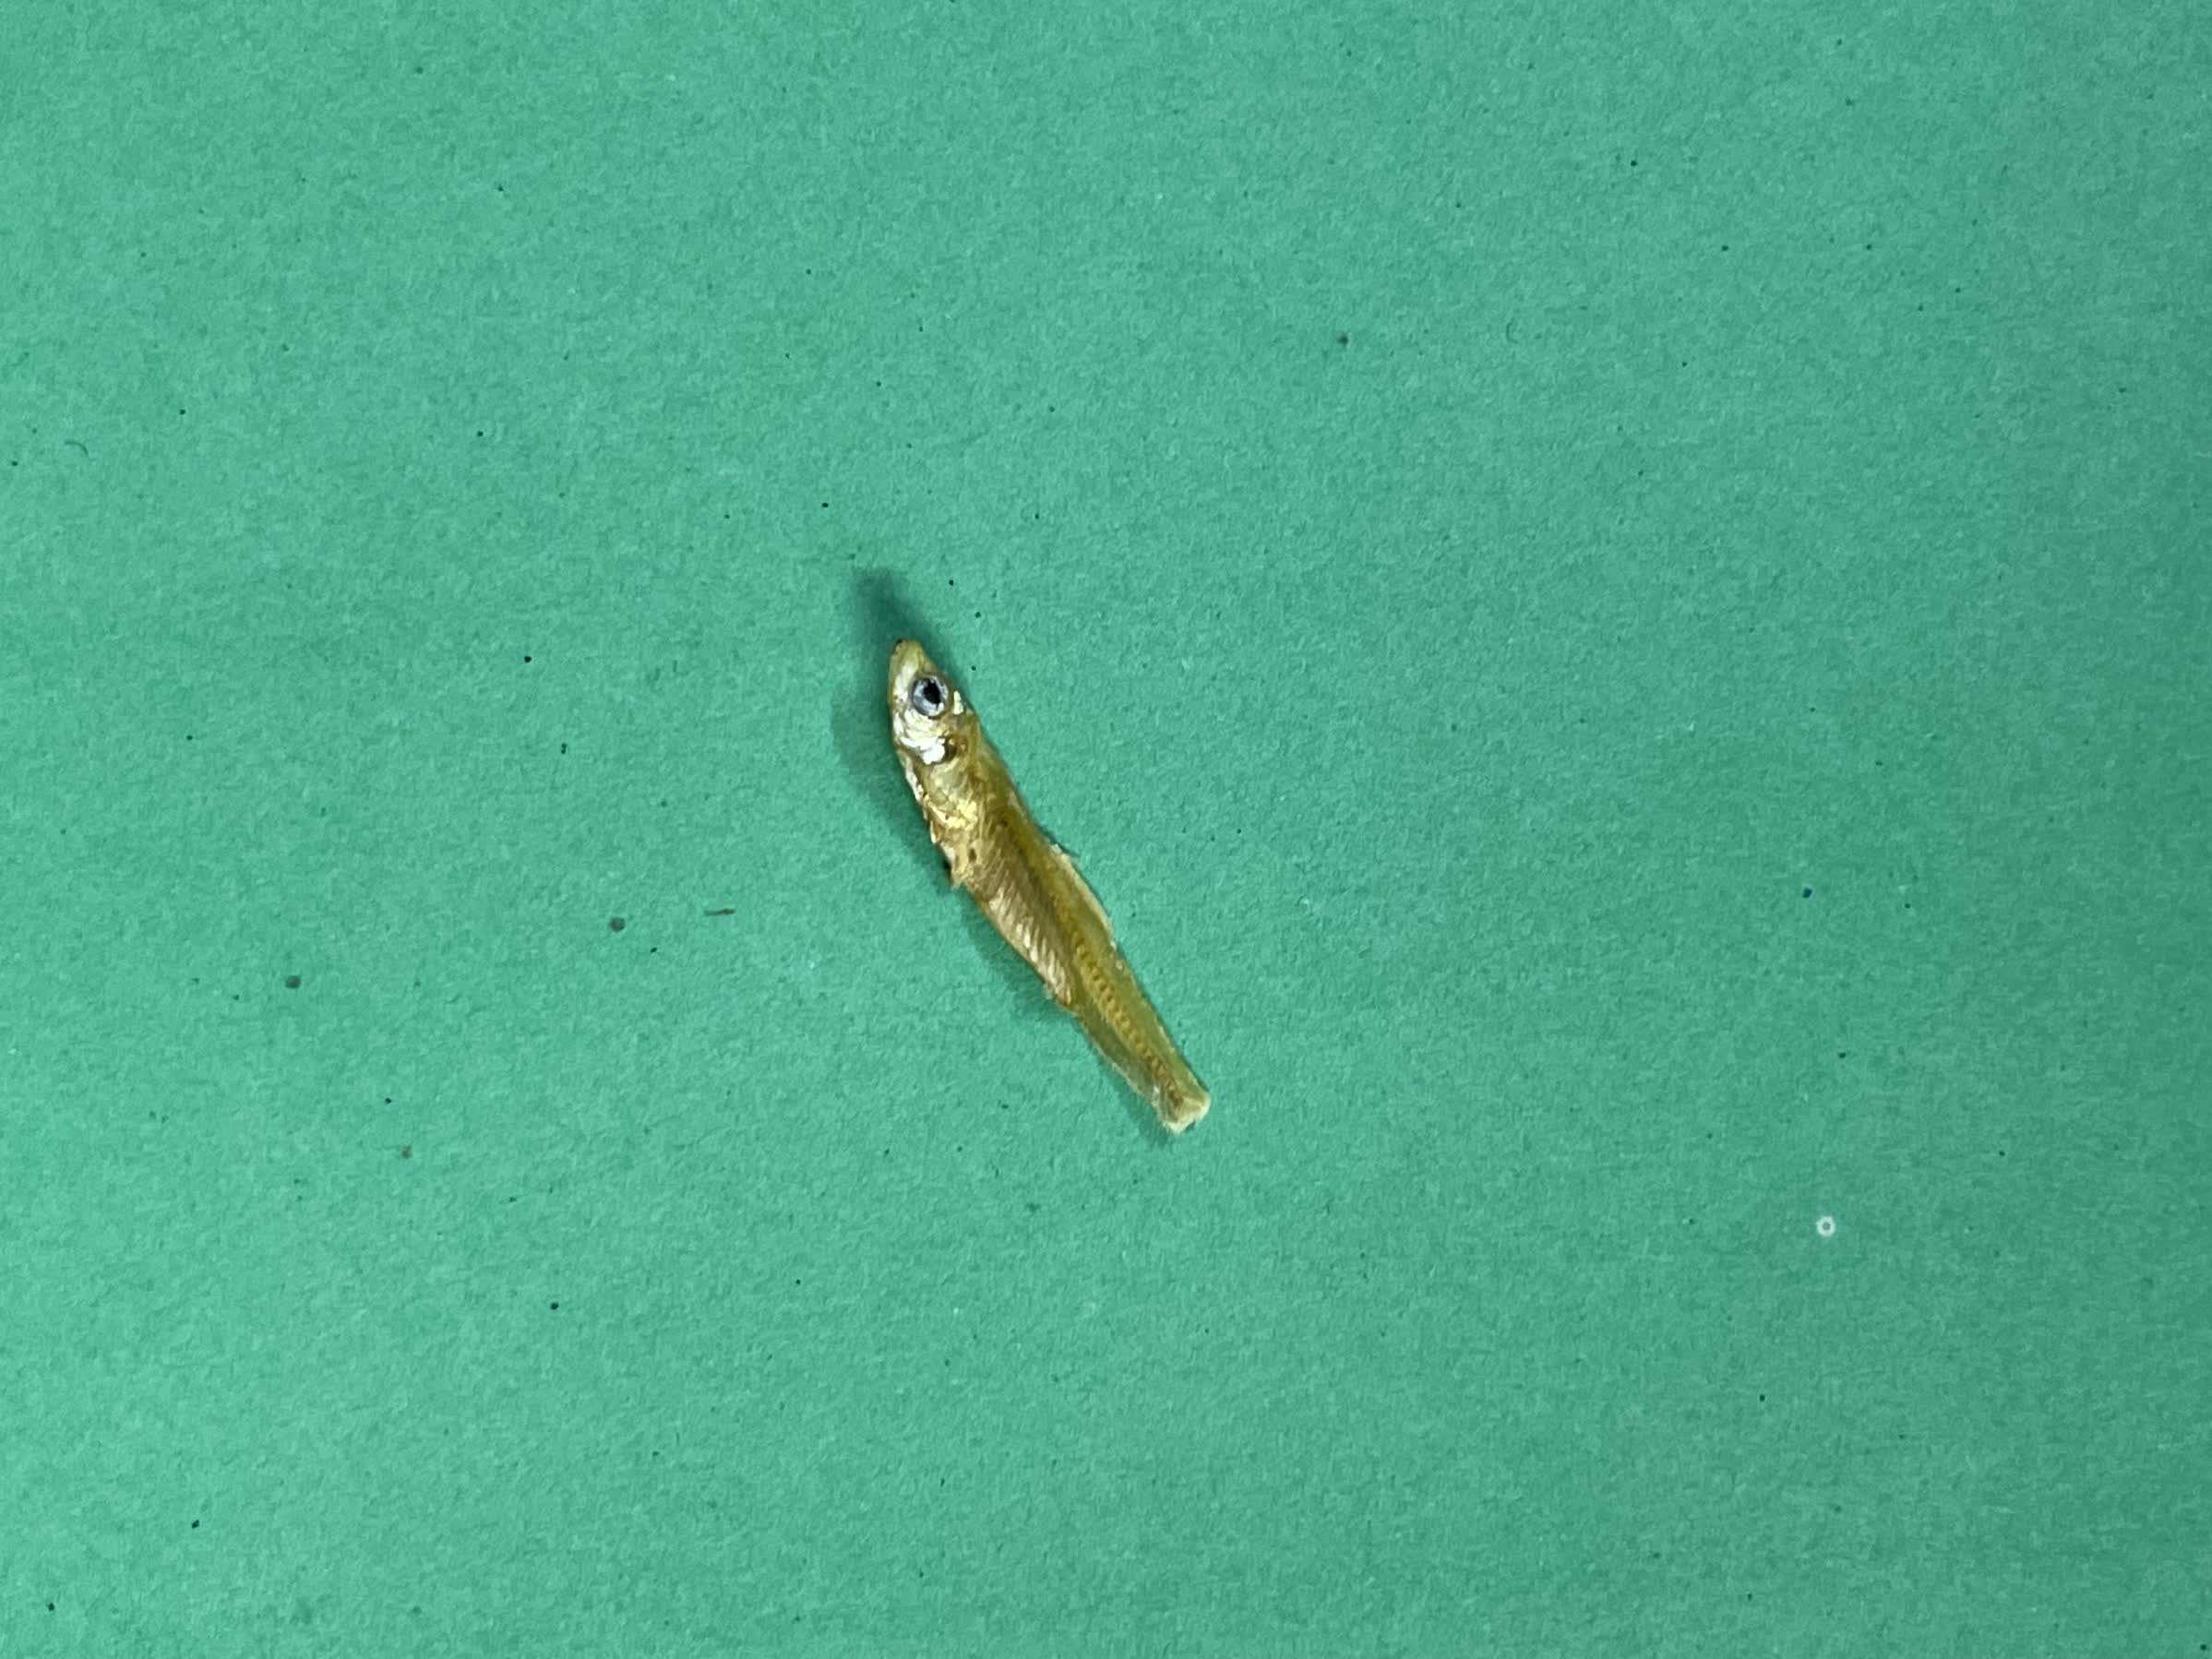
Species: kachki